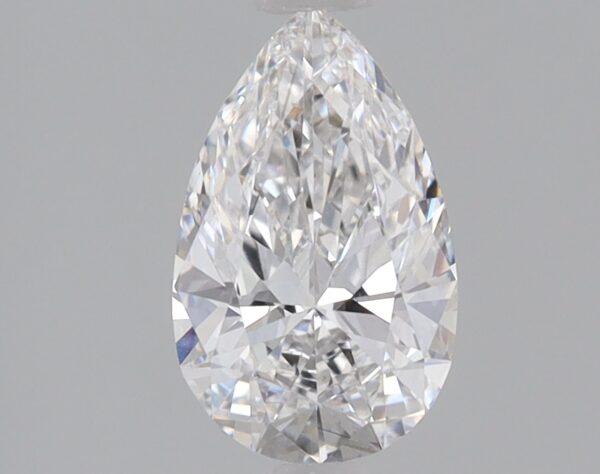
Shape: pear
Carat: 0.82
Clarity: VS1
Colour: F
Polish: EX
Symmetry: EX
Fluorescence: NONE
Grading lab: IGI
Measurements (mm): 8.63 x 5.31 x 3.16